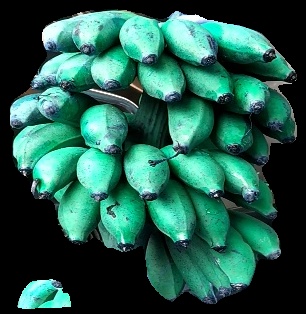
Variety: rasbale
Grade: grade3